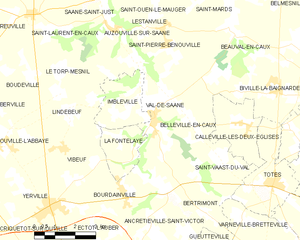
Carte des communes françaises Val-de-Saâne